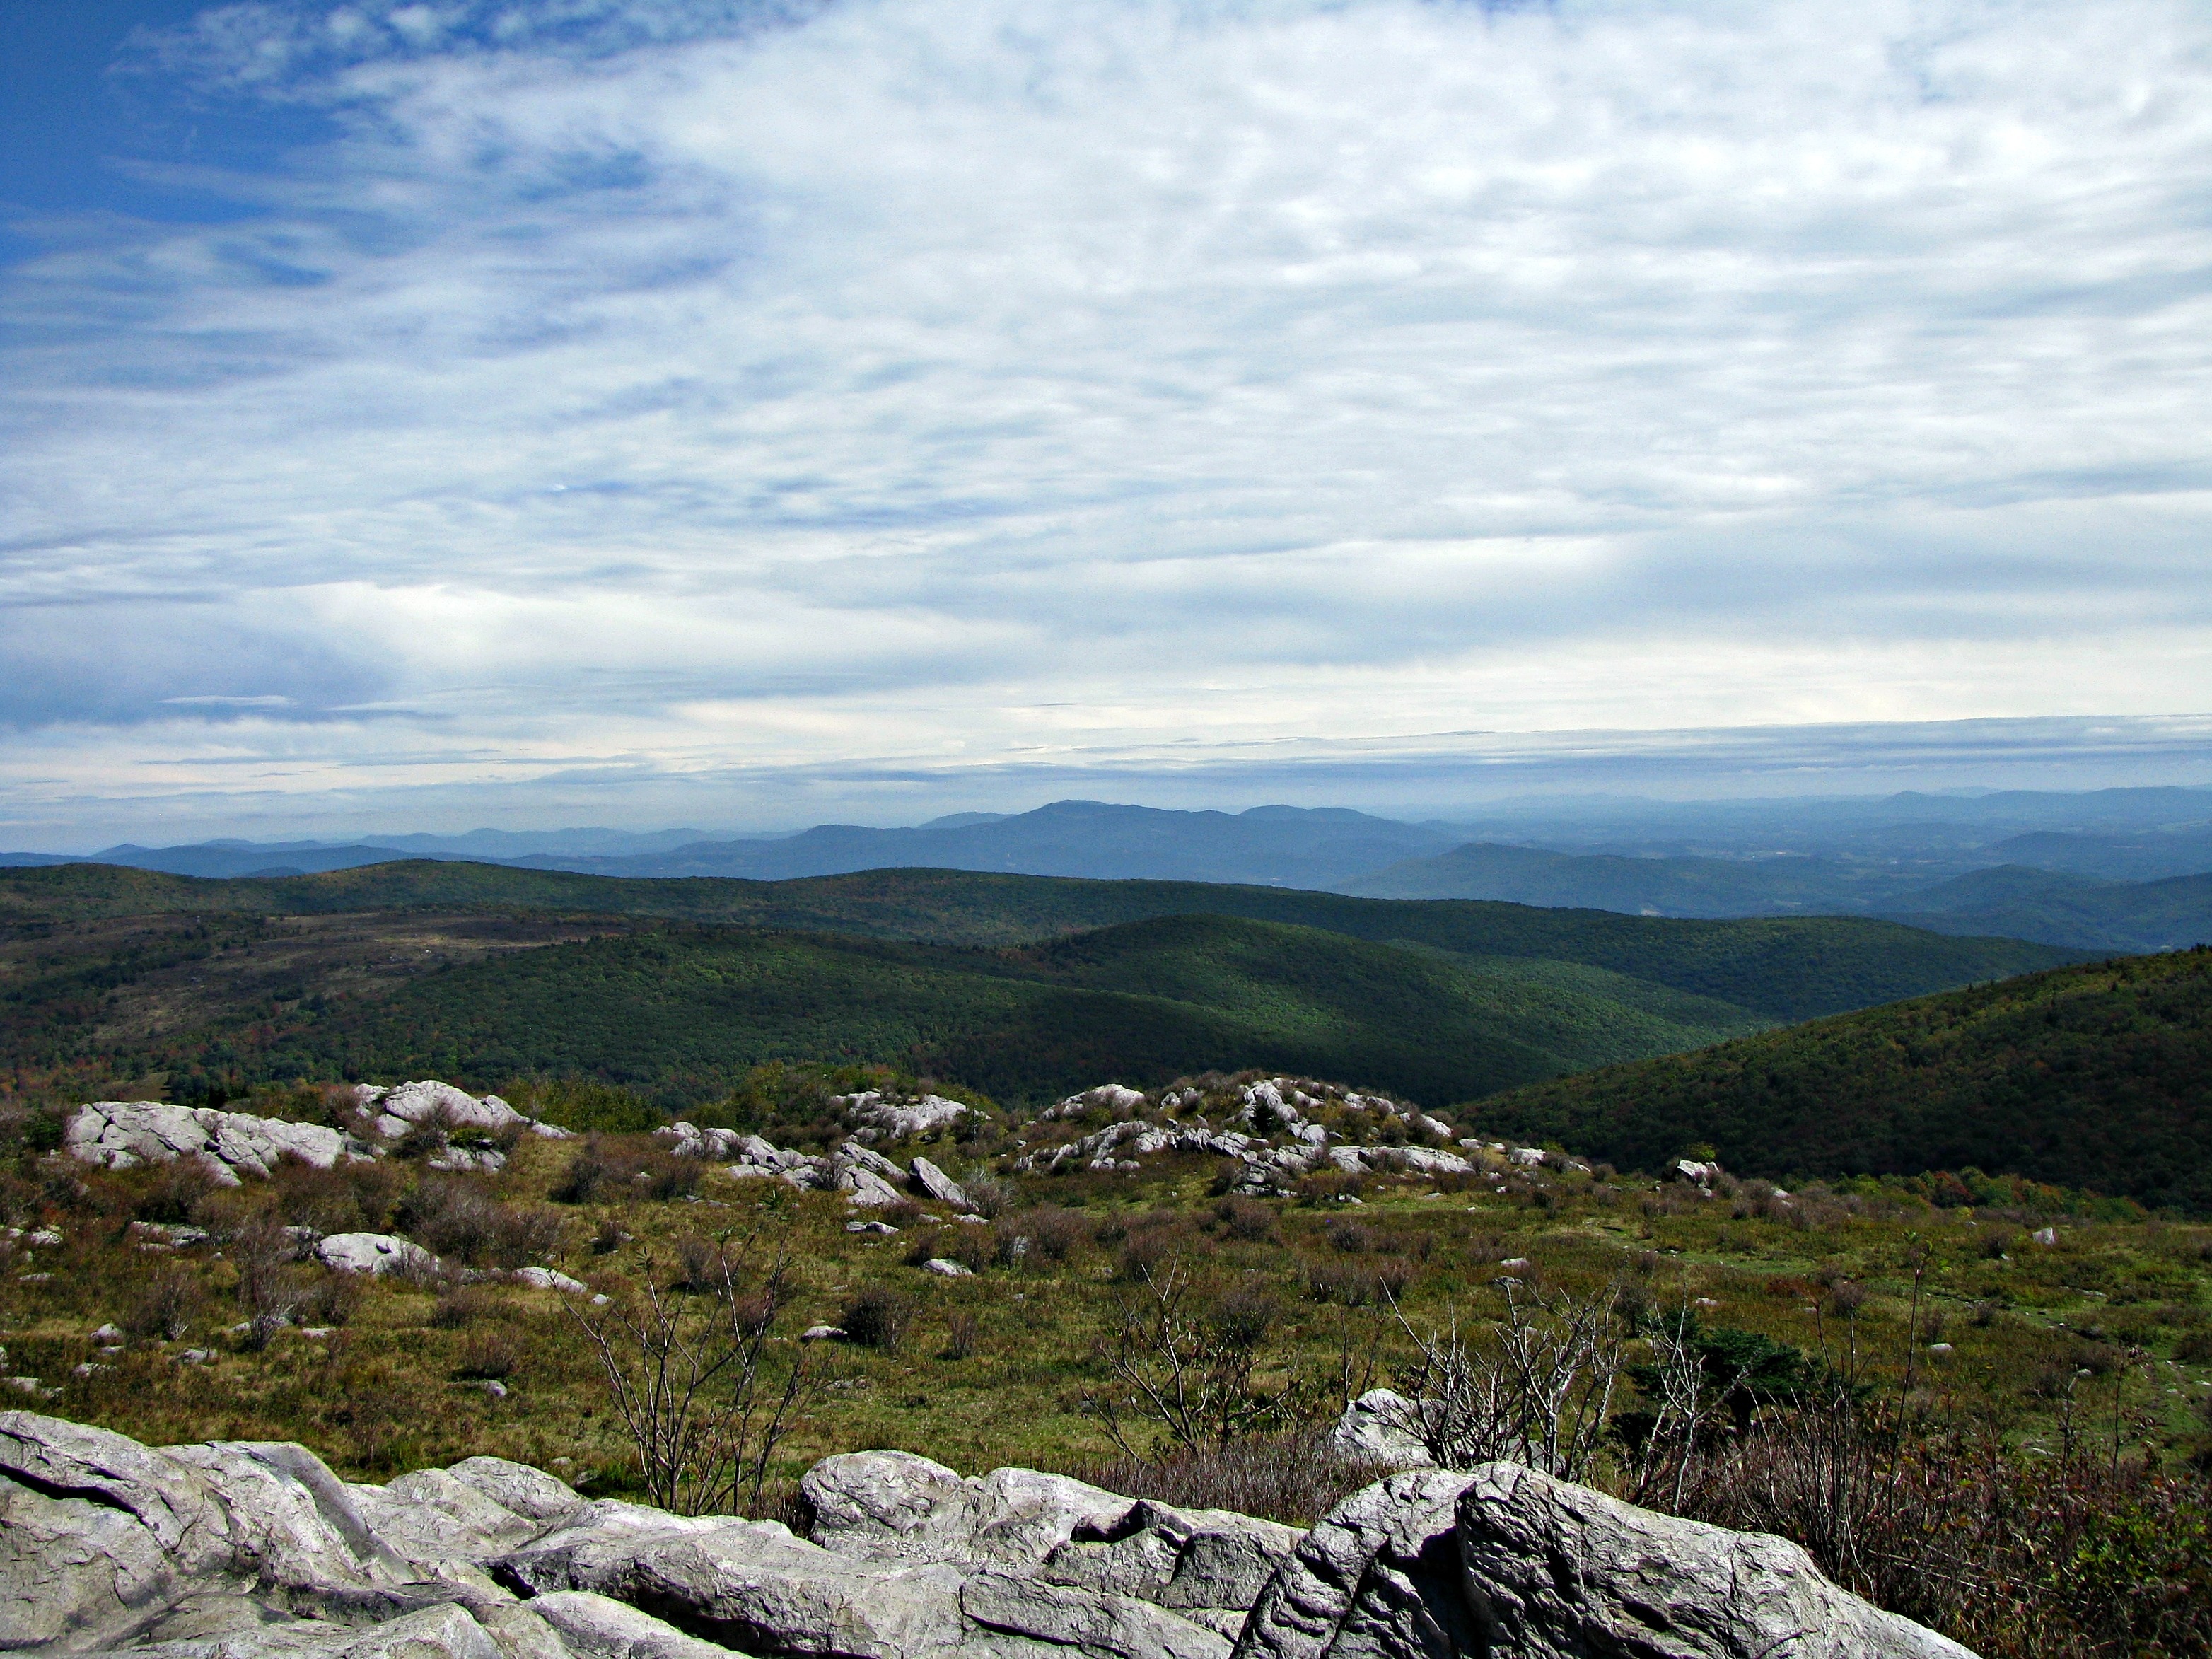
landscape, sea, nature, rock, wilderness, walking, mountain, cloud, sky, hill, adventure, mountain range, highland, ridge, summit, plateau, fell, loch, landform, mountain pass, geographical feature, mountainous landforms